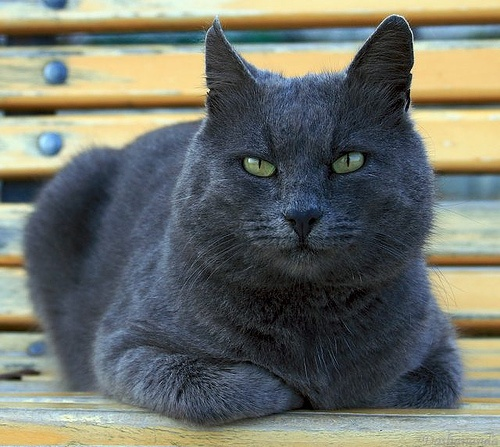
A black cat with green eyes rests on a bench.
A large gray cat with yellow eyes laying on a bench.
A cat sits on top of a bench outside.
Dark grey cat laying down in the bench
a gray cat is sitting on a wooden bench